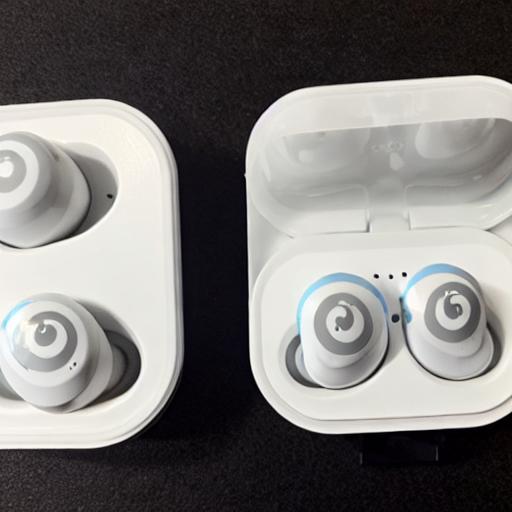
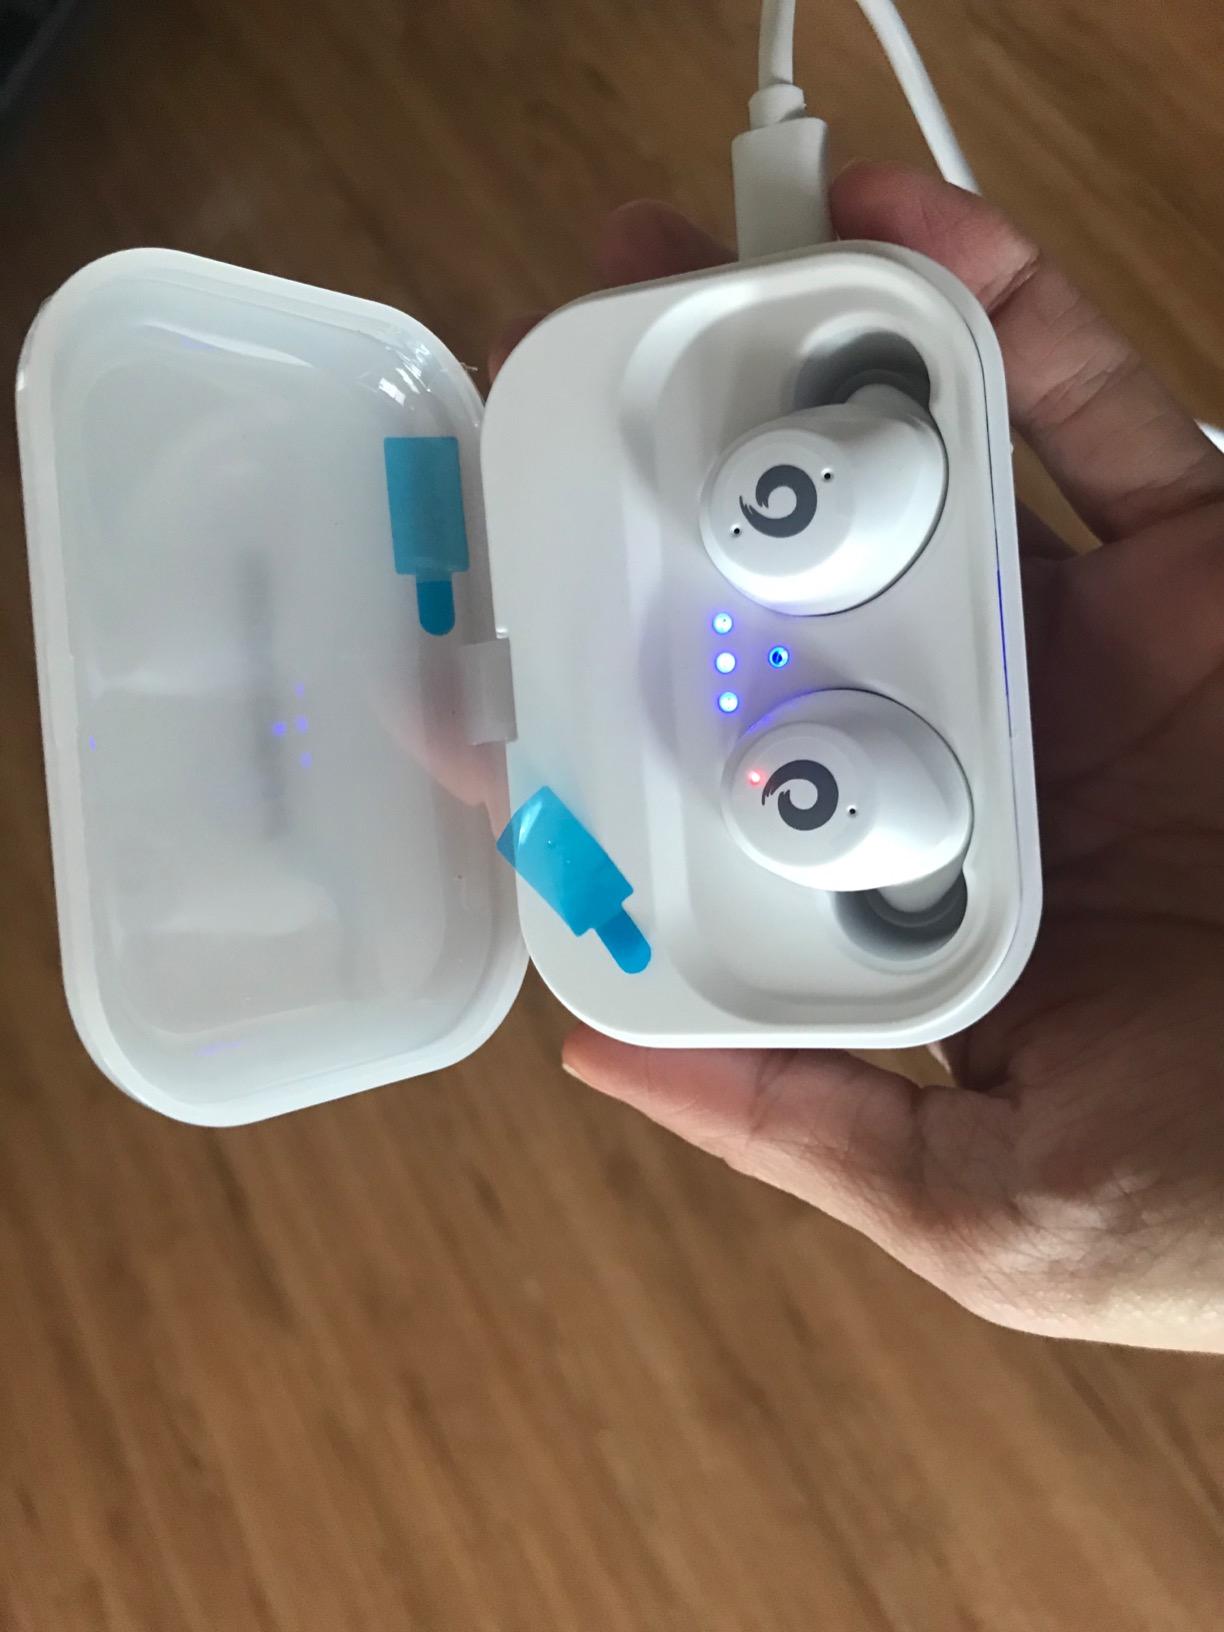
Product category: earbuds
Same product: no